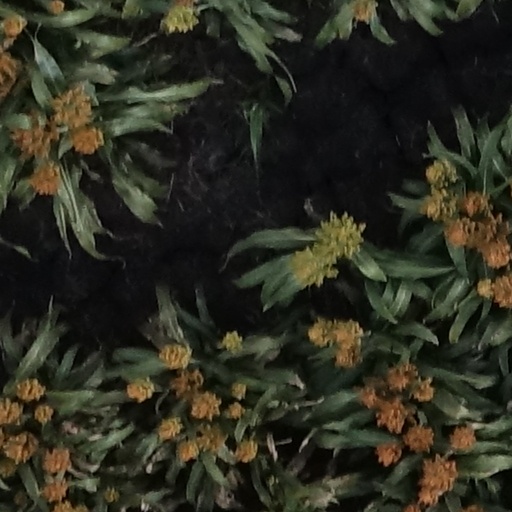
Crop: sorghum